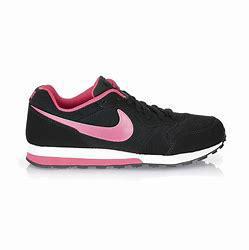
Brand: Nike
Model: MD Runner 2